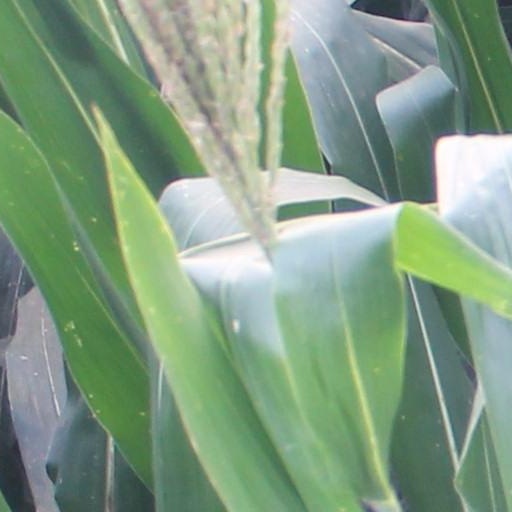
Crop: maize; corn